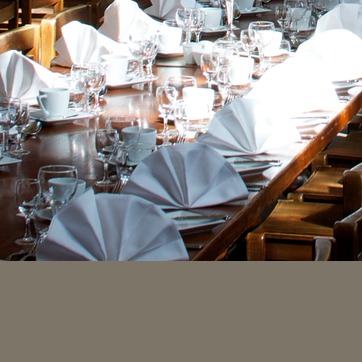
Material: fabric